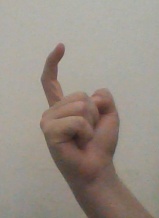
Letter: ra